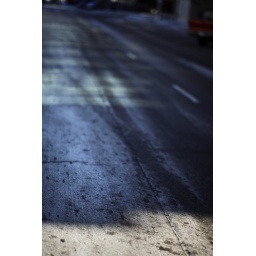
Reflection off the windows from one side of the street in the shadow of the building from the other side of the street.